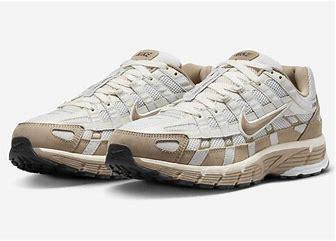
Brand: Nike
Model: P 6000